Chapel Hill, North Carolina

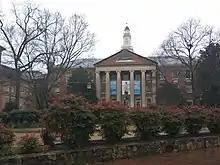
Caroll Hall which houses the UNC Hussman School of Journalism and Media at the University of North Carolina at Chapel Hill

Chapel Hill uses a council–manager form of government. The community elects a mayor and eight council members. Mayors serve two-year terms, and council members serve staggered four-year terms, all elected by the town at large; town elections are held in November of odd-numbered years. Mayor Jessica Anderson, a former council member, succeeded four-term mayor Pam Hemminger in 2023. In 2015, Hemminger defeated incumbent Mark Kleinschmidt, who had been elected in 2009 as the first openly gay mayor of Chapel Hill, succeeding outgoing four-term mayor Kevin Foy.